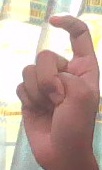
ASL sign: X